Black Peter (film)

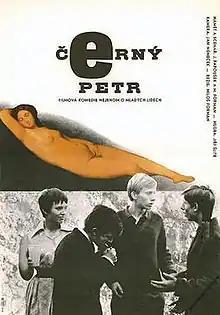
Film poster

Black Peter (original Czech title: "Černý Petr", known also as "Peter and Paula") is a 1964 film directed by Miloš Forman. It won the Golden Leopard award at the Locarno International Film Festival.